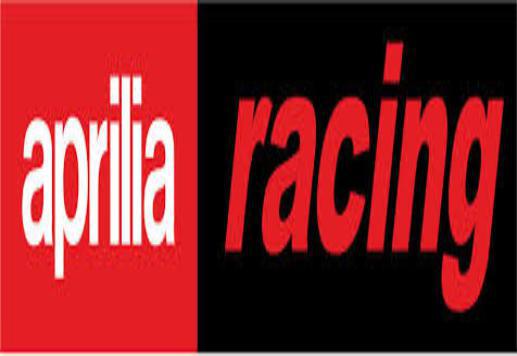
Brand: Aprilia
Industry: Transportation